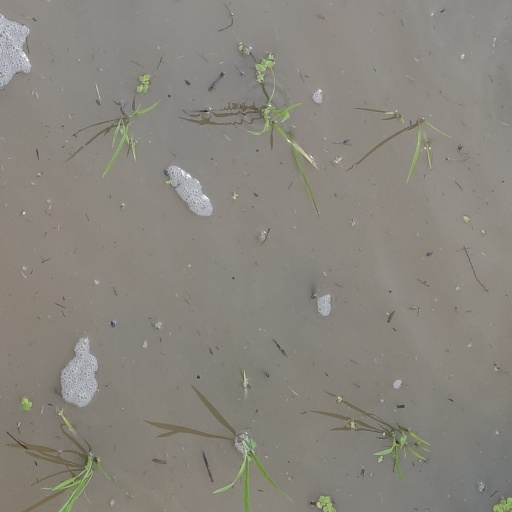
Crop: rice